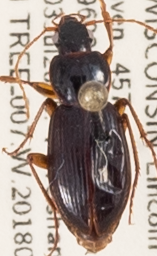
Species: Synuchus impunctatus
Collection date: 2018-07-03
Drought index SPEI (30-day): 1.226
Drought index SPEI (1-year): -0.1
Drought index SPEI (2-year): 1.77